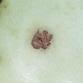
Crop: Tomato
Condition: alternaria-d